Beating Heart (film)

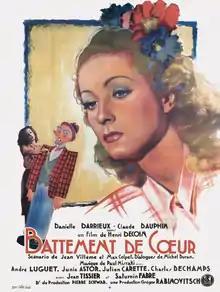
Theatrical release poster

Beating Heart (French: Battement de coeur) is a 1940 French comedy film directed by Henri Decoin and starring Danielle Darrieux, Claude Dauphin and André Luguet. It was shot at the Billancourt Studios in Paris. The film' sets were designed by the art directors Léon Barsacq and Jean Perrier. It was inspired by the 1939 Italian film "Heartbeat". The film was remade in Hollywood as "Heartbeat" in 1946 starring Ginger Rogers and Basil Rathbone.